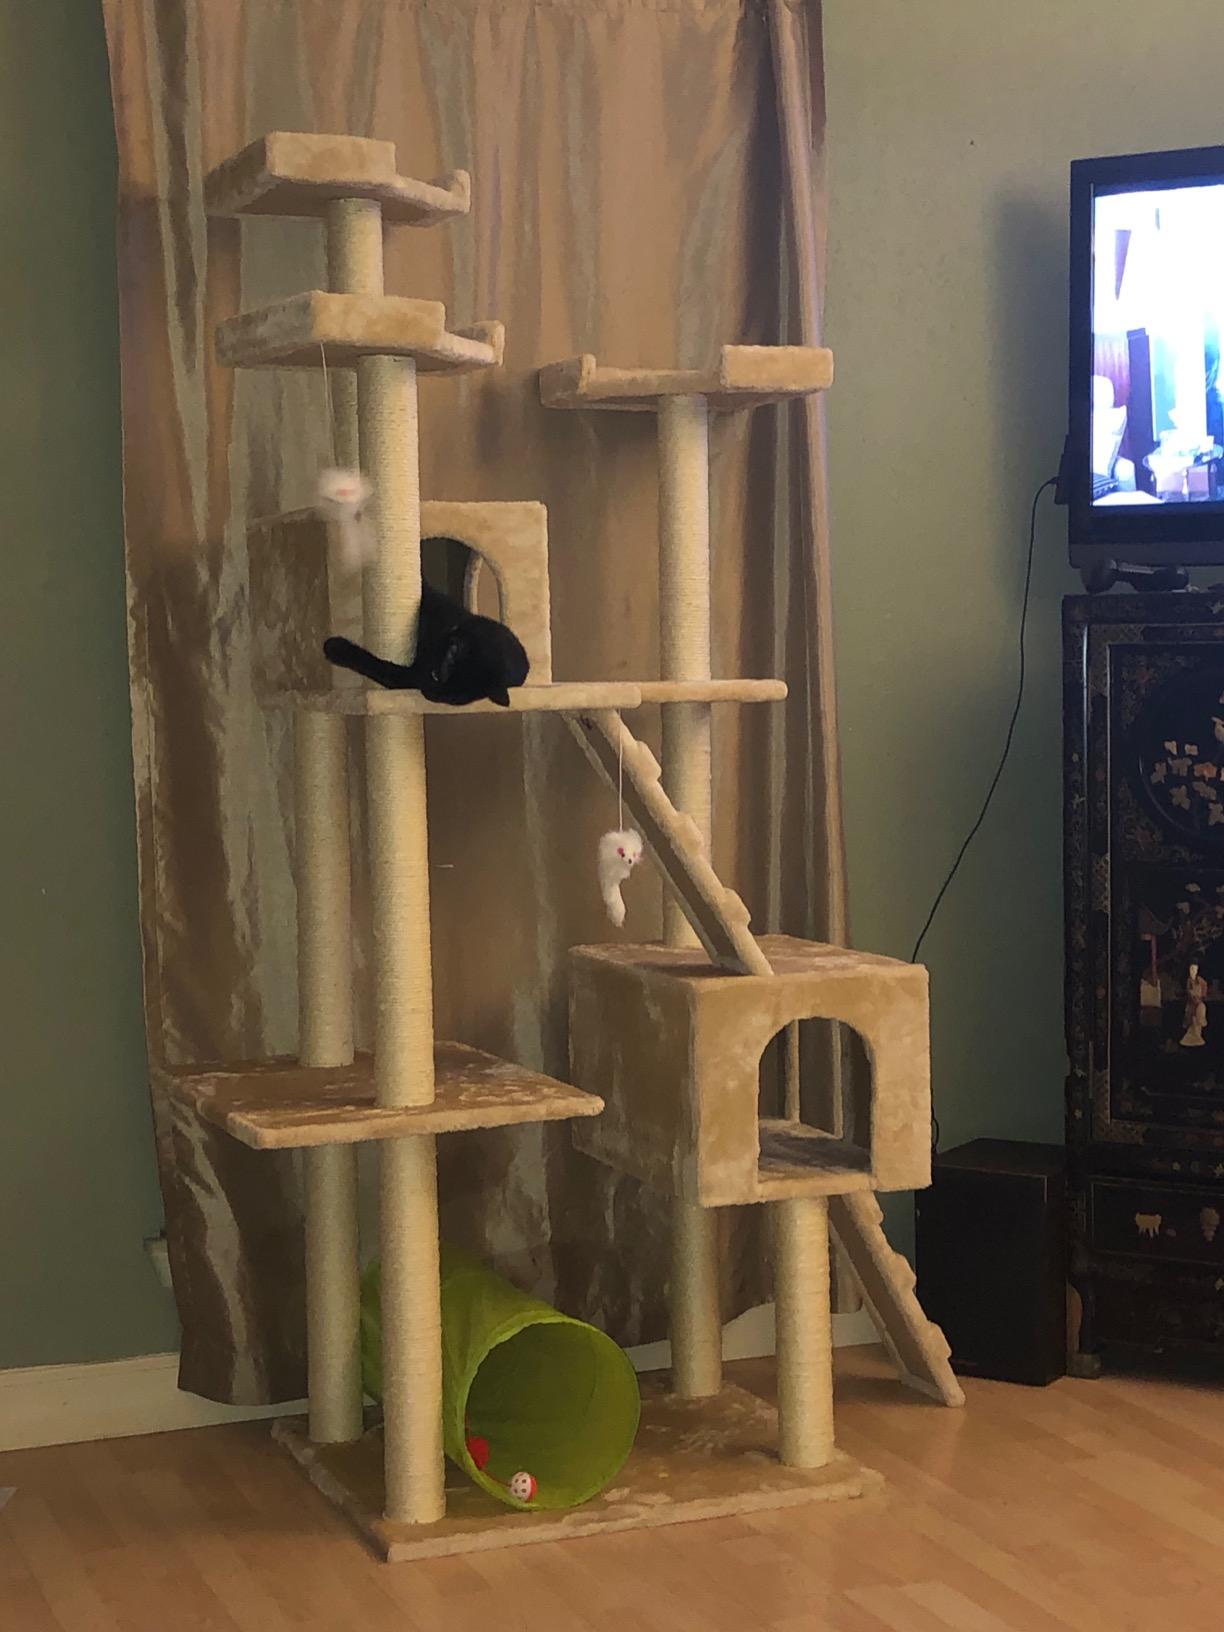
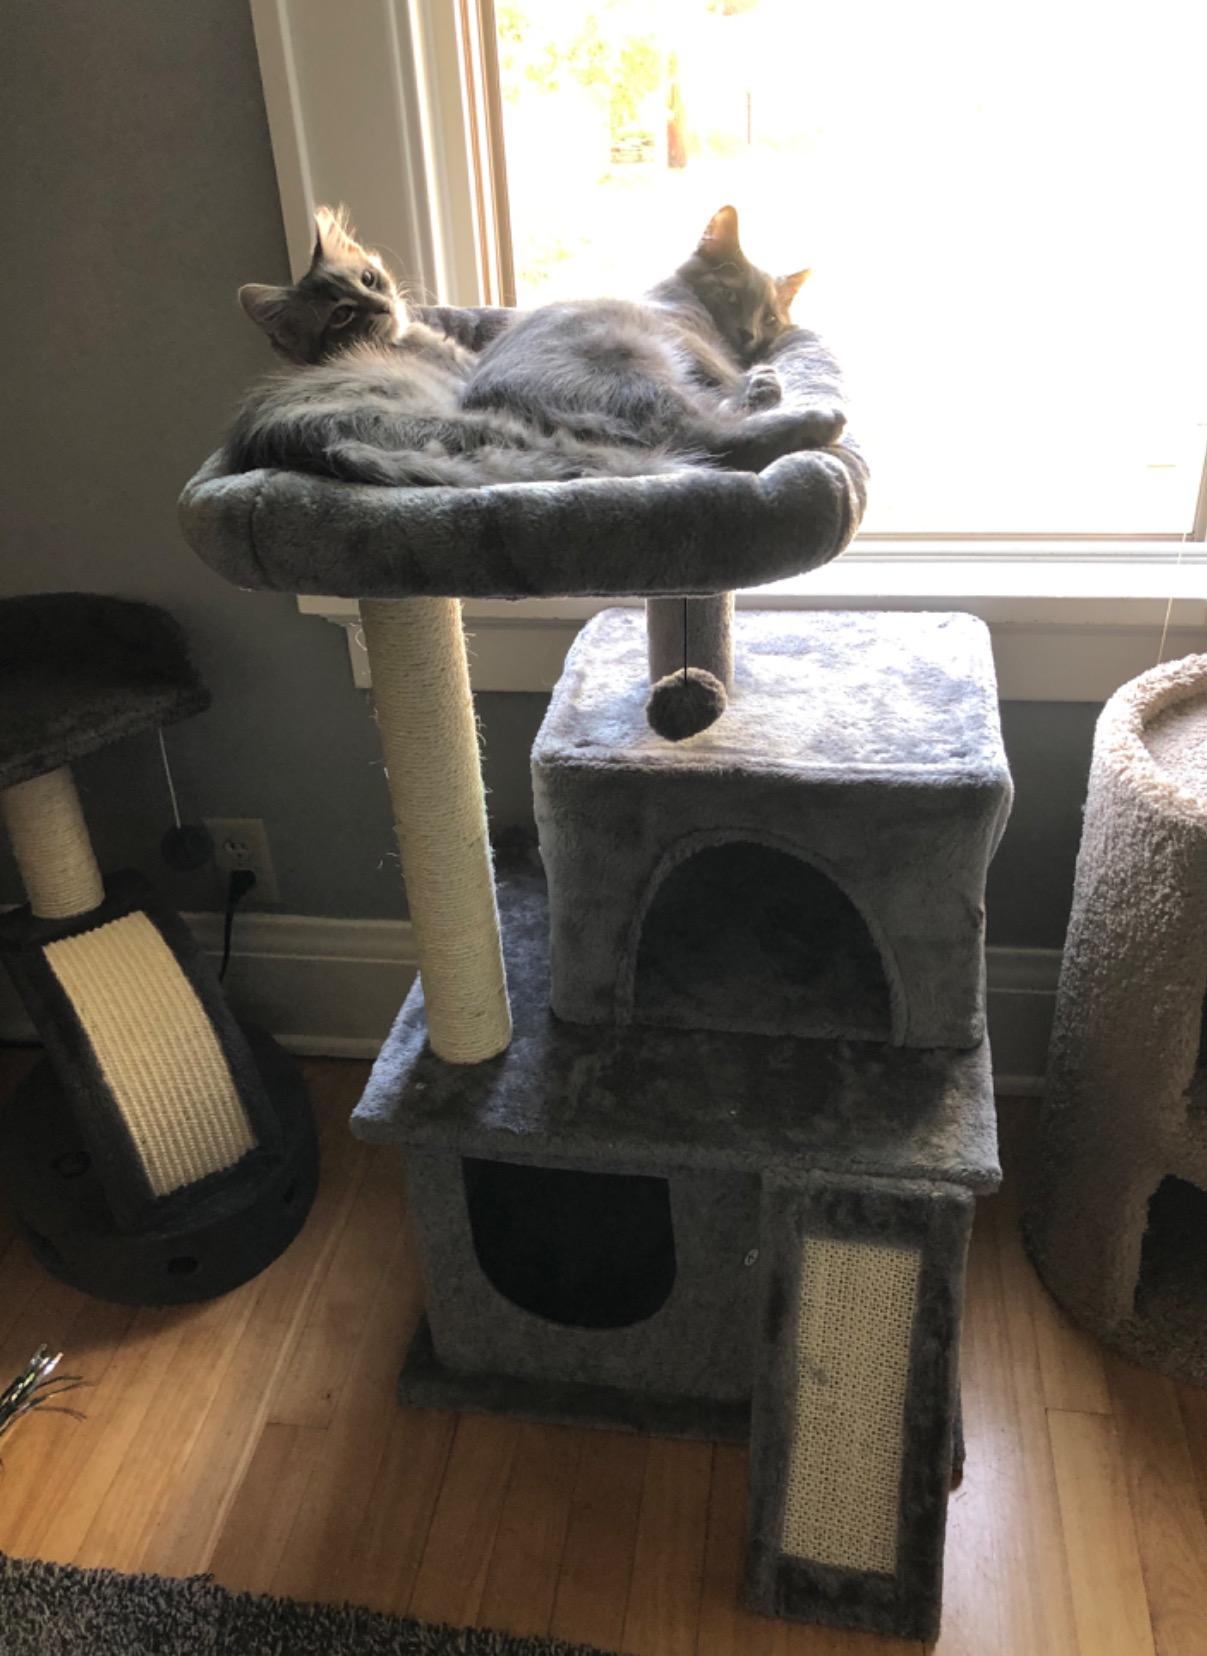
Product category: items_cat tree
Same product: no